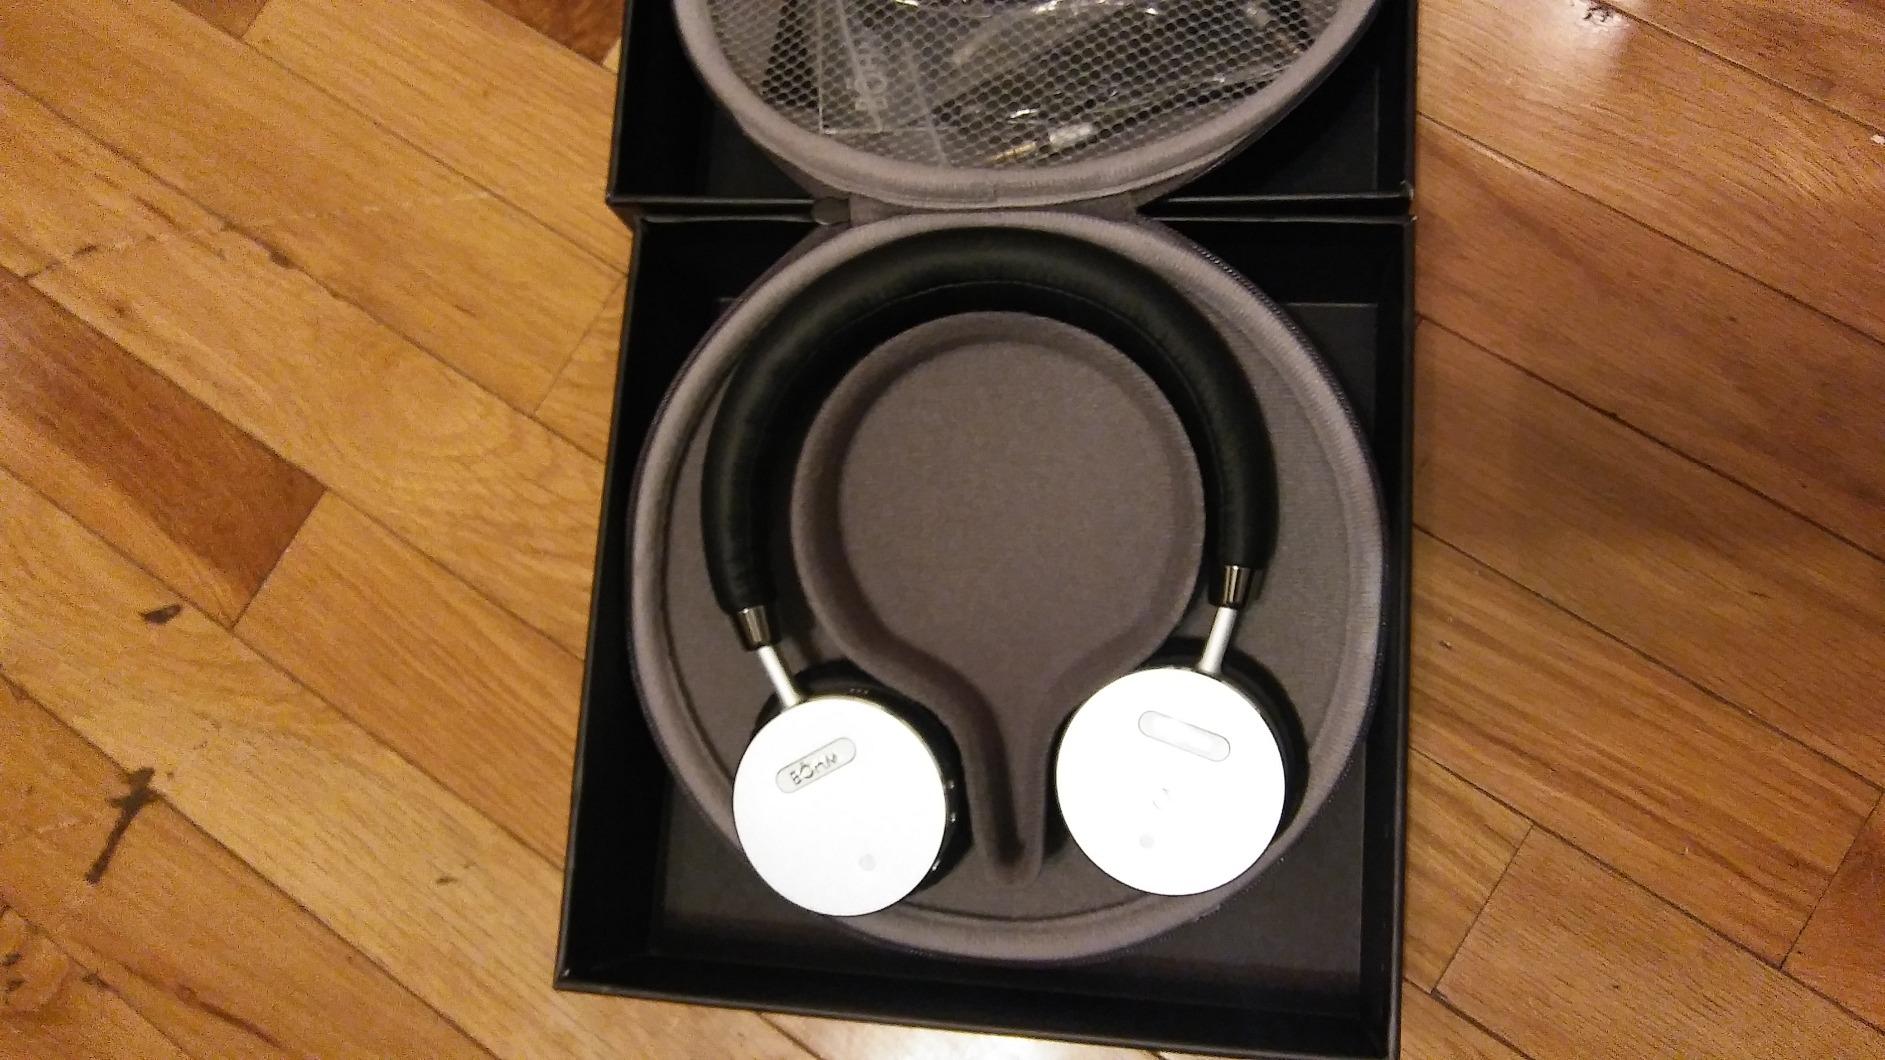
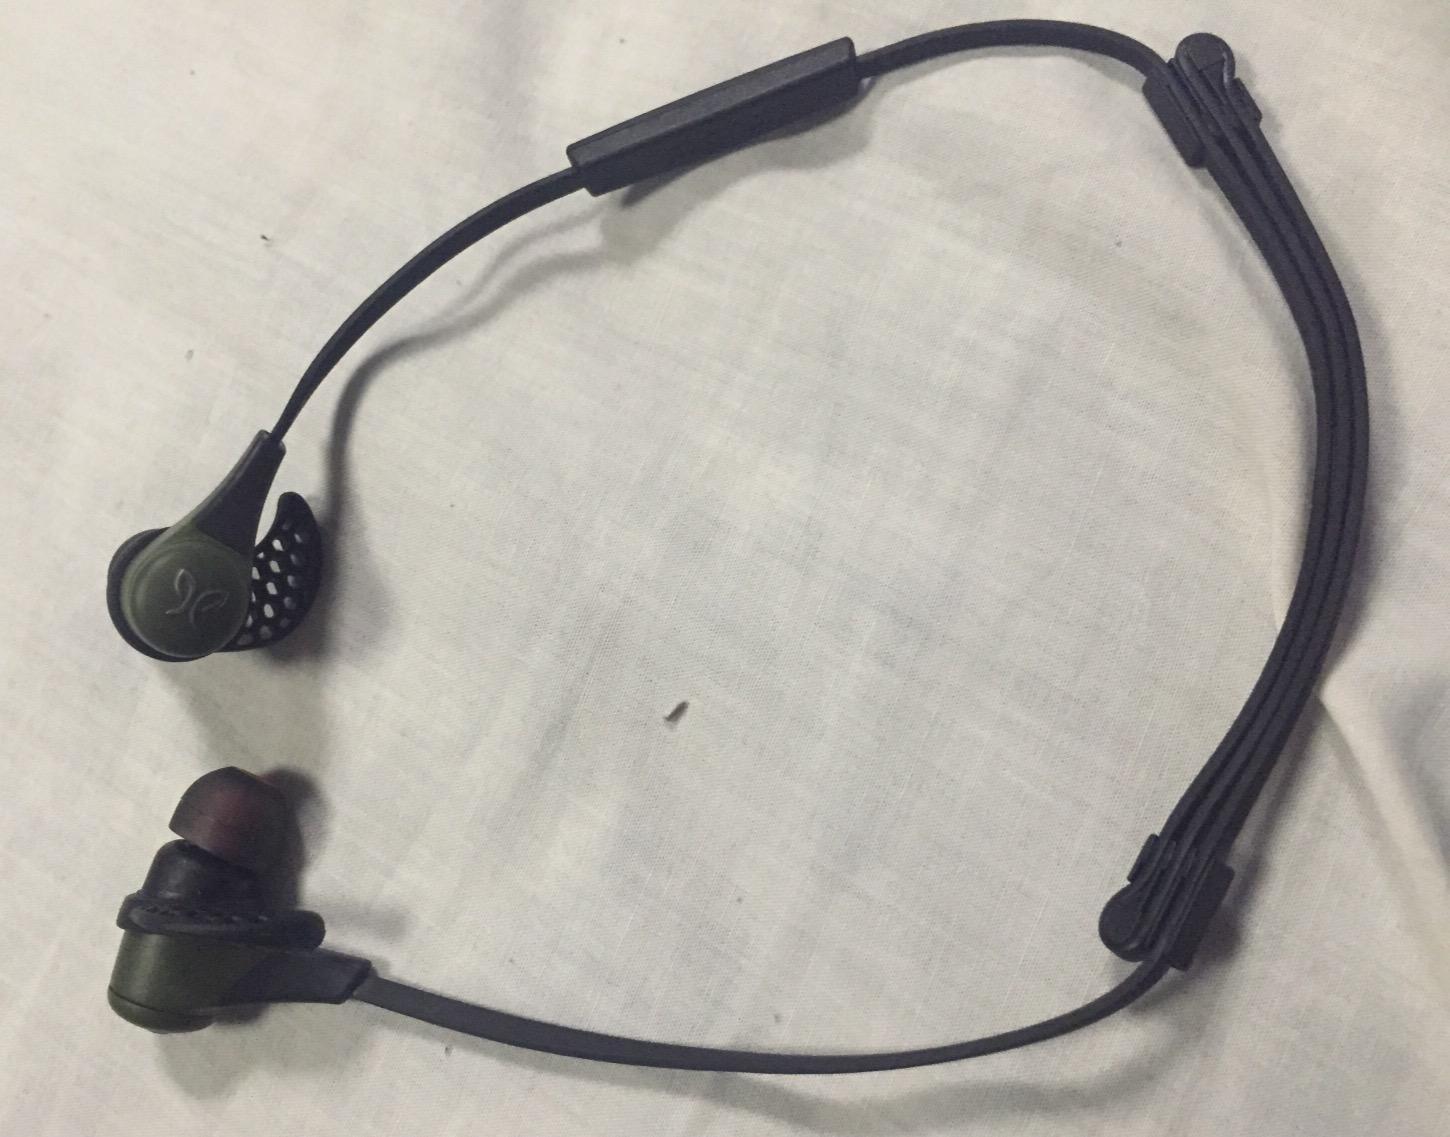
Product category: headphones
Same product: no